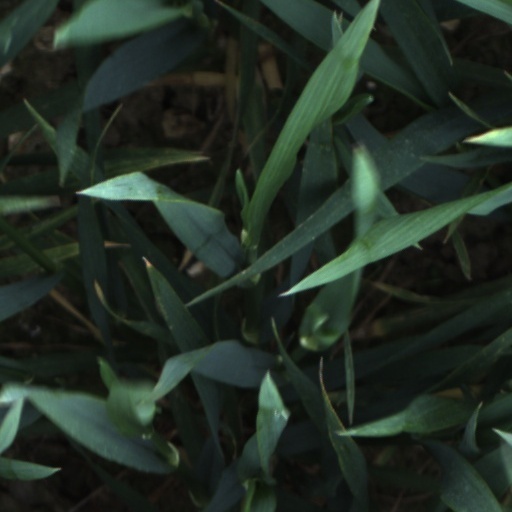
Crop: wheat